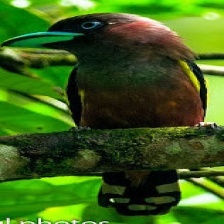
Species: BANDED BROADBILL
Scientific name: EURYLAIMUS JAVANICUS